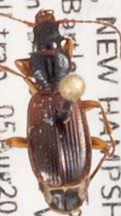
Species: Cymindis neglecta
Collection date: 2020-08-05
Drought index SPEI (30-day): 0.016
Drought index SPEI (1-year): -0.048
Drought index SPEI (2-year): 0.594